Mississippian copper plates

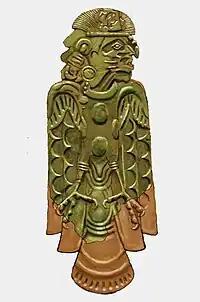
Human headed avian Malden Plate A

The plates of the "Wulfing cache", named after an early owner, were discovered by a farmer named Ray Groomes while plowing a field south of Malden in Dunklin County, Missouri in 1906. The eight plates, made in the Late Braden style associated with Cahokia, are thought to date to the late 13th or early 14th century. The Wulfing plates depict raptors and one bird-human hybrids, ranging human heads to raptor's heads to double-headed raptors on stylized bird's bodies, with naturalistic bird's claws. The plates were found buried in a field with no known local mounds or village sites. They had been considerably used prior to their burial, as each plates shows multiple episodes of aboriginal repair work including patch repairs and riveted cracks.